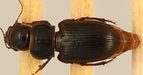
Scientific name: Cratacanthus dubius
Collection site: North Sterling NEON (STER), plot STER_026